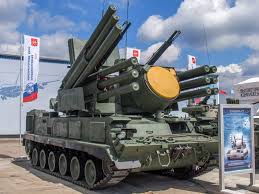
Label: Pantsir-S1